Zaprionus tuberculatus

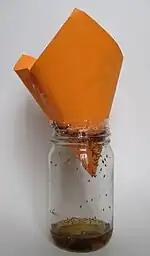

"Zaprionus tuberculatus" typically reside on rotting fruit and has been captured via the use of vinegar traps, which earned the species its nickname "vinegar fly." The fly does not thrive in strictly tropical environments.